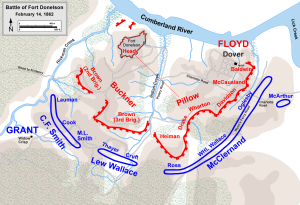
La bataille de Fort Donelson est une des plus importantes batailles de la guerre de Sécession. Elle se déroule entre le 12 février 1862 et le 16 février 1862, dans le comté de Stewart, Tennessee et s'achève sur une victoire de l'armée de l'Union.